Márta Vass

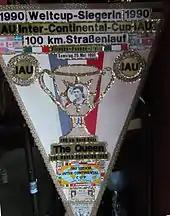
Trophy of Marta Vass, The Queen, IAU Intercontinental 100km Cup Winner, 1990

She took third place with a strong performance of 6 hours 51 minutes and 4 seconds behind world champions Valentina Lyakhova (Валентина Васильевна Ляхова ) and Valentina Shatyaeva (Шатяева, Валентина Николаевна) in the grueling up-run of the Comrades Marathon in 1994.